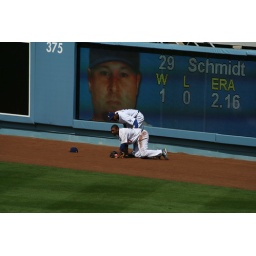
Matt Kemp injures himself after crashing into the wall in right field trying to catch a deep fly ball.